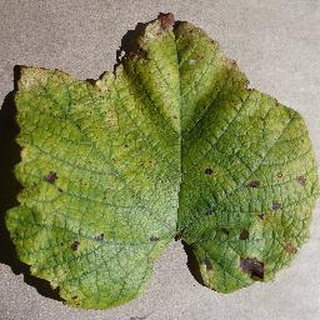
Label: grape_leaf_blight